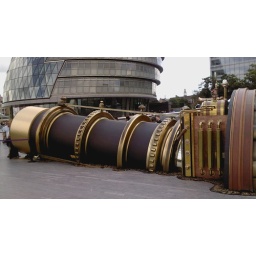
Telectroscope near tower bridge in london.